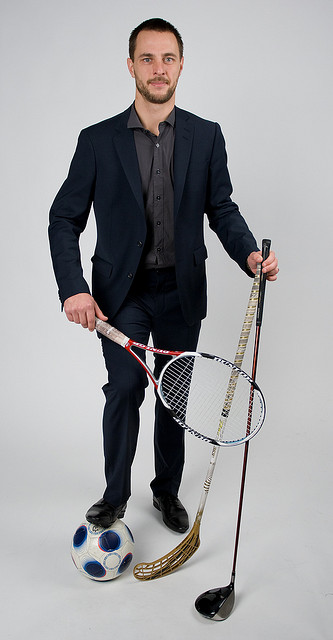
một người đàn ông đang cầm những dụng cụ thể thao